Tomasz Kuszczak

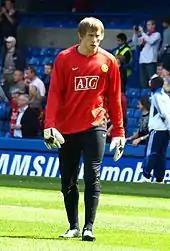
Kuszczak training at Manchester United

On 7 July 2006, it was confirmed by West Bromwich Albion manager Bryan Robson that Manchester United had made a bid of around £2 million for Kuszczak. On 3 August, West Brom rejected a £2.5 million bid for Kuszczak from United, citing that a one-year loan spell for United starlet Giuseppe Rossi would also have to be included along with the cash to result in a deal. On 10 August 2006, Kuszczak joined Manchester United in a deal involving the transfers of England Under-18 goalkeeper Luke Steele and defender Paul McShane to West Brom. When officially announcing the move, United failed to state the terms of the deal, leading to suggestions that it was a merely a loan deal. Chief executive David Gill clarified the situation, stating, "Tomasz will be a Manchester United player for the next four years, he has come to us on loan for the first year, and then will join us permanently in July 2007."